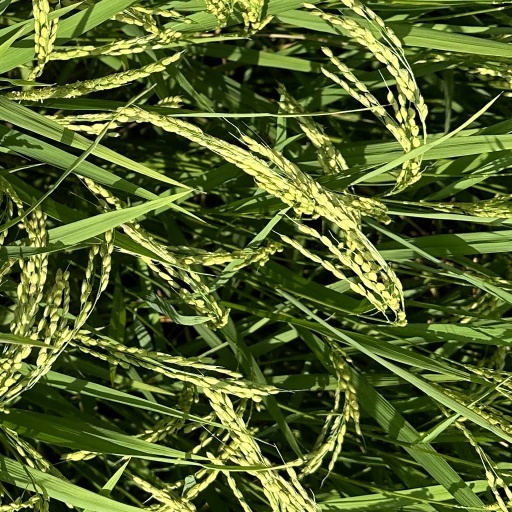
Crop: rice